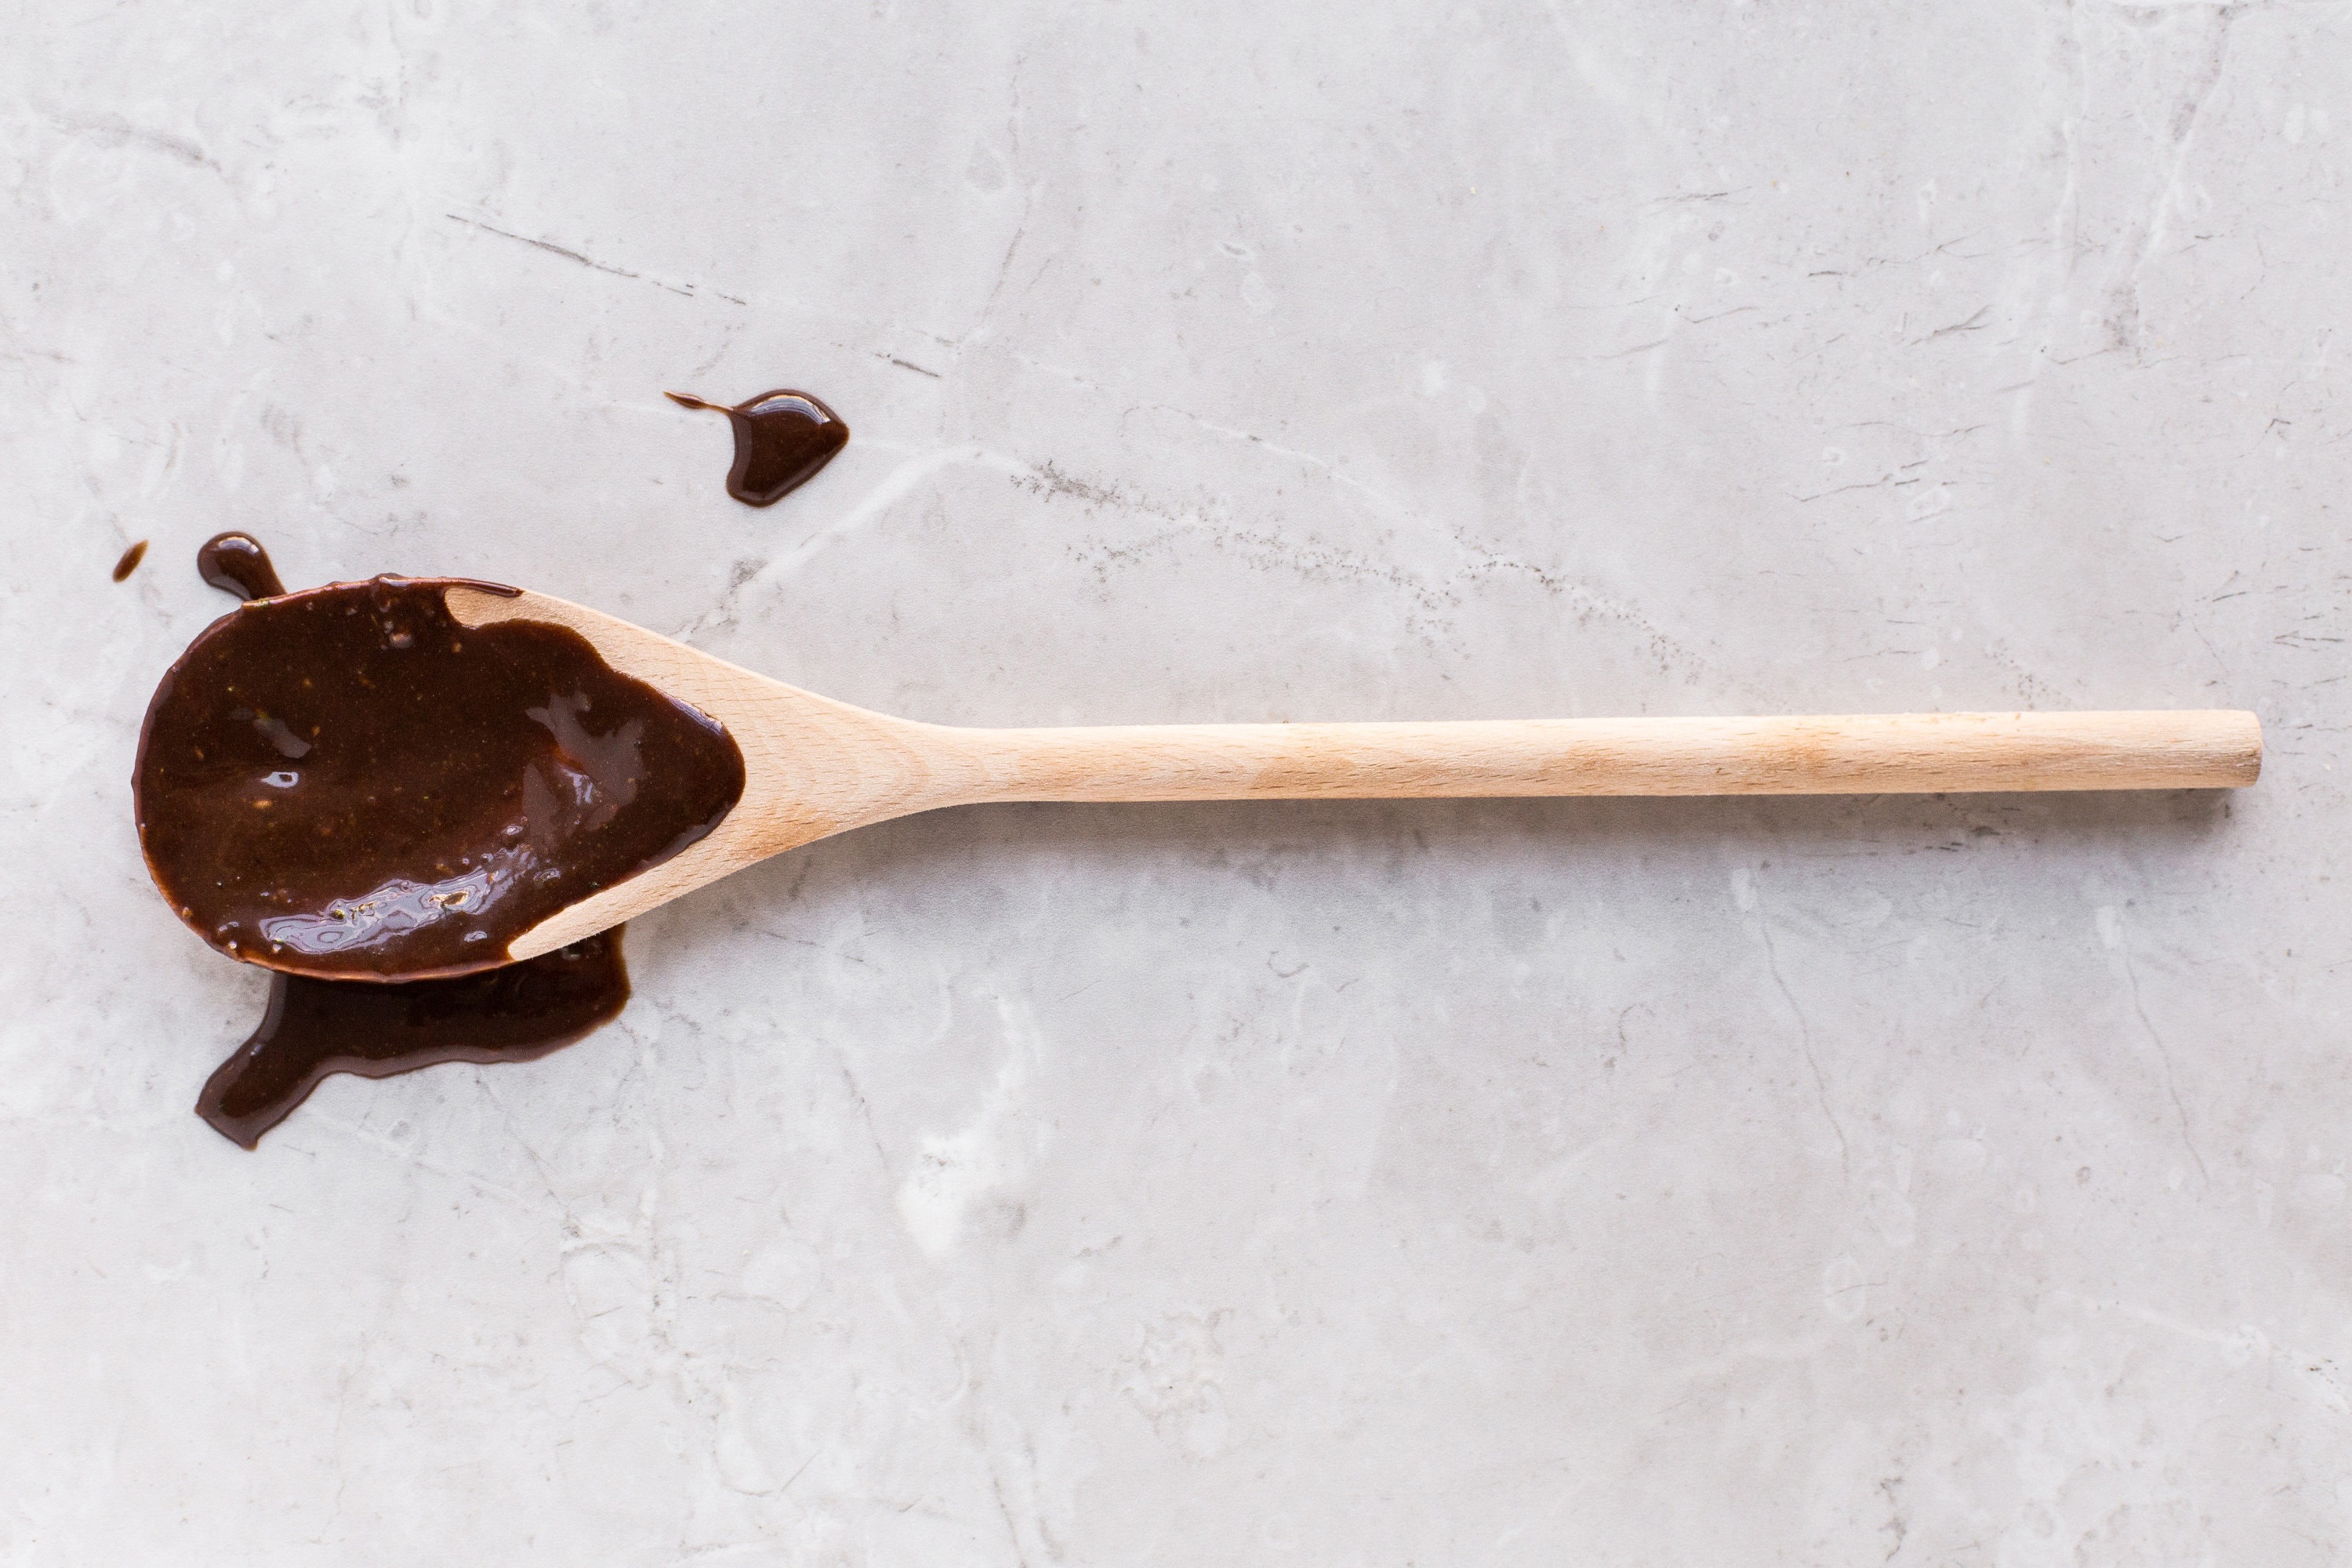
spoon, wooden spoon, cutlery, musical instrument, scoop, string instrument, tableware, plucked string instruments, ladle, kitchen utensil, metal